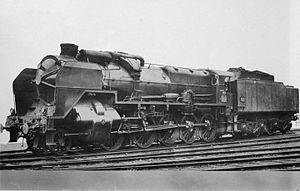
Locomotive SNCF type 150
Les Decapod de la série 150 P numéros 1 à 115 sont des locomotives à vapeur unifiées de la SNCF mises en service entre avril 1940 et avril 1950.